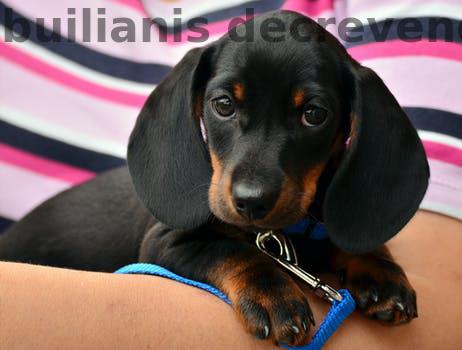
Label: Watermark